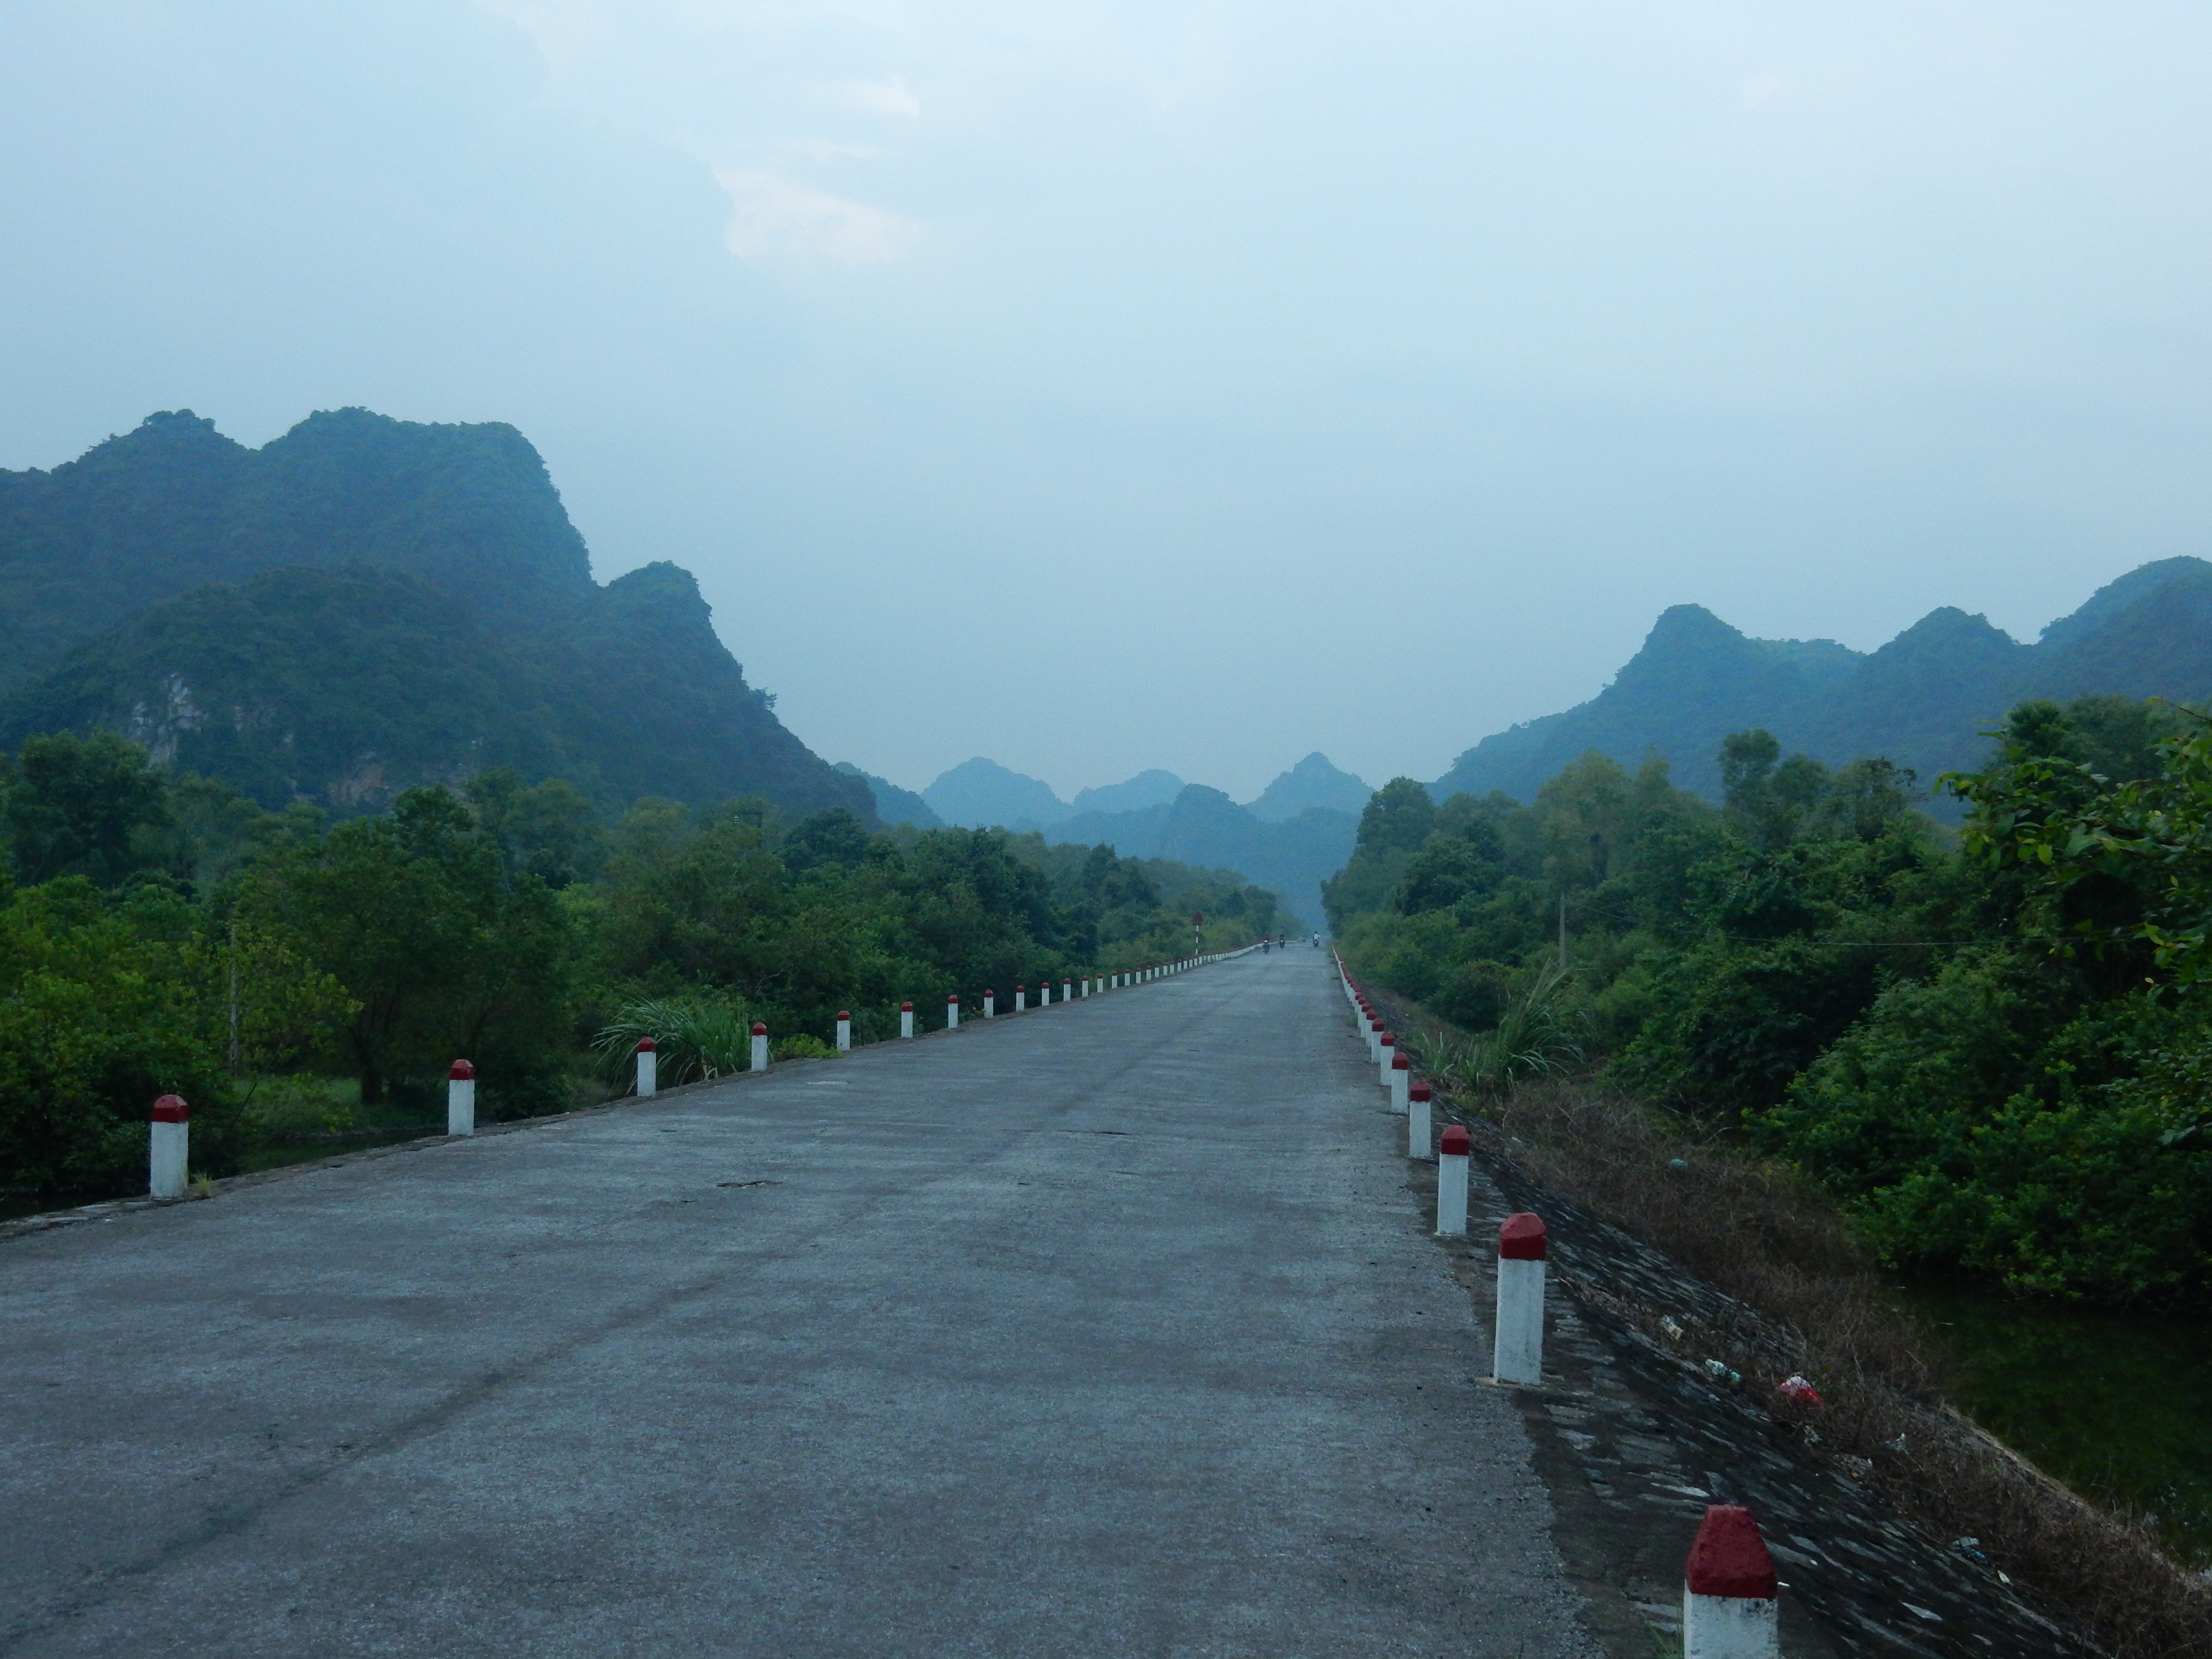
coast, mountain, road, hill, highway, river, valley, mountain range, asia, reservoir, viet nam, road trip, mountains, infrastructure, landform, mountain pass, atmospheric phenomenon, mountainous landforms